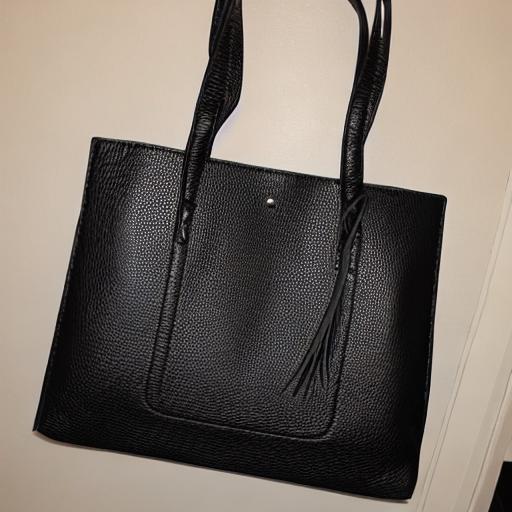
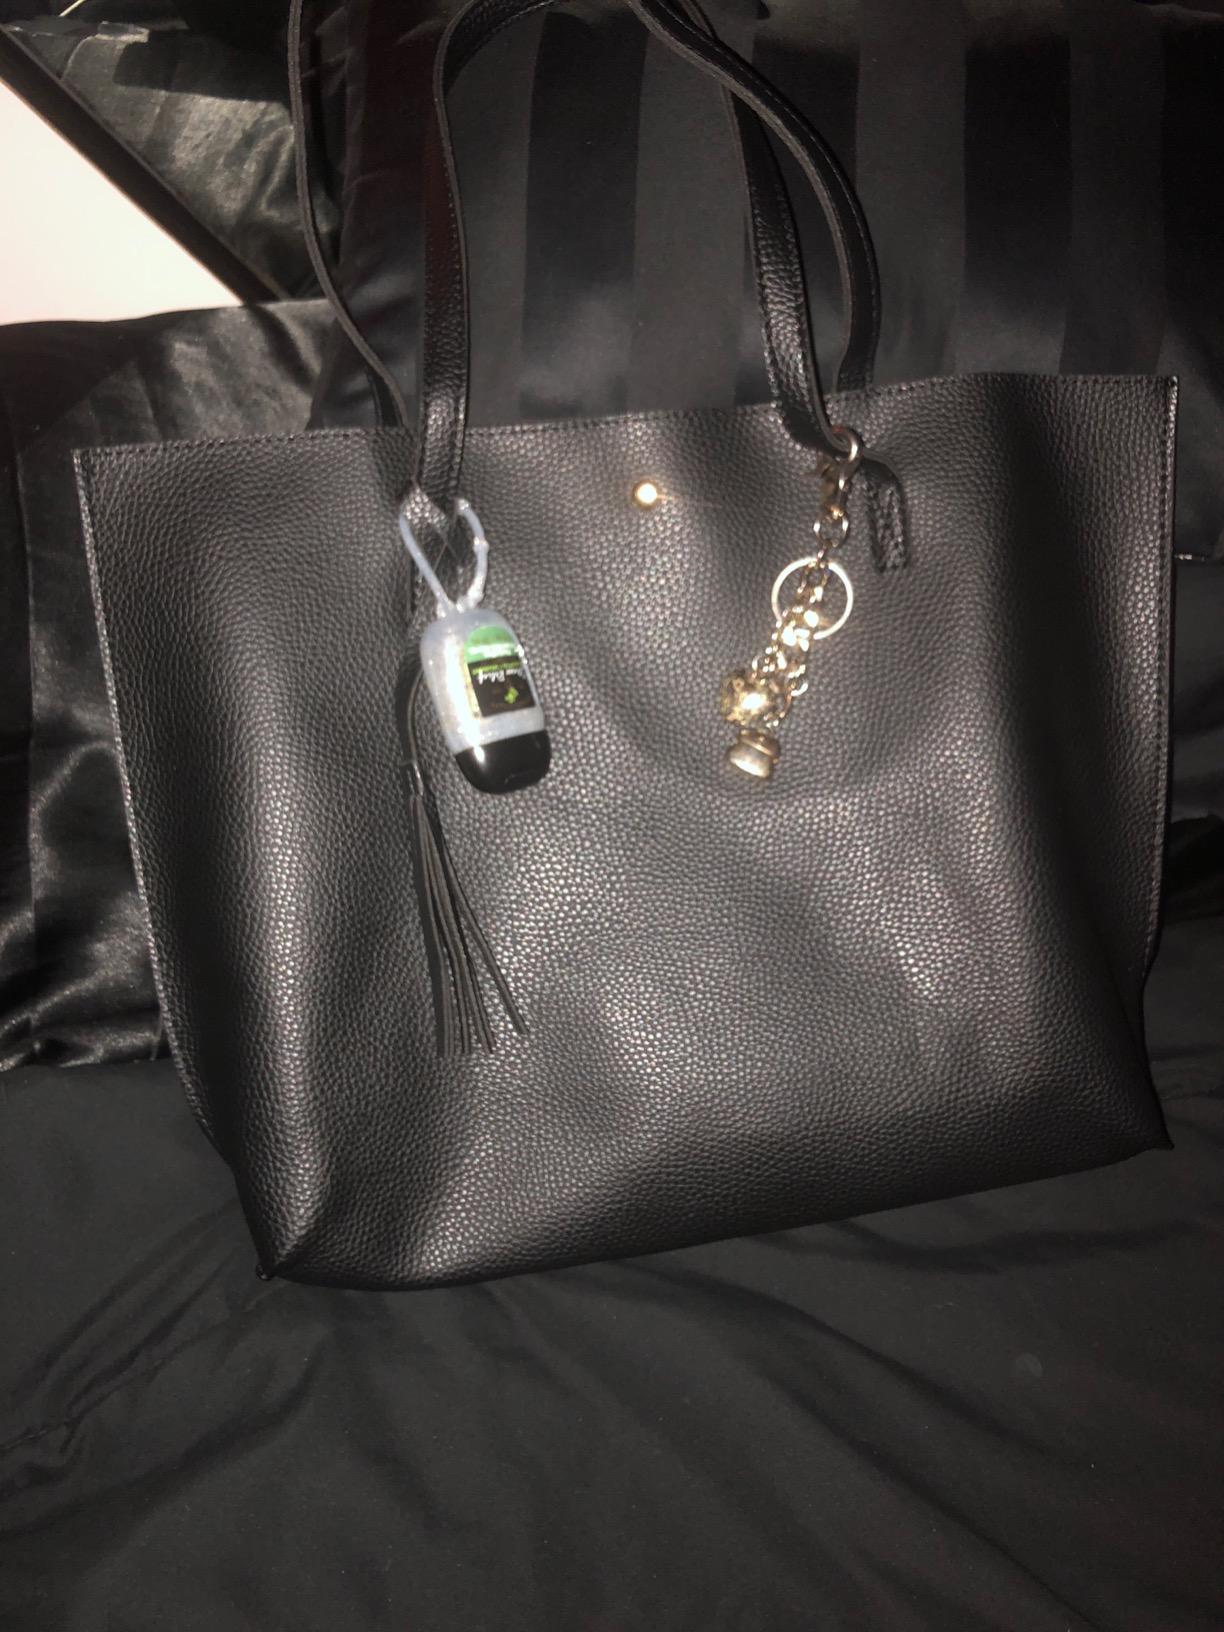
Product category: accessories_handbag
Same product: no